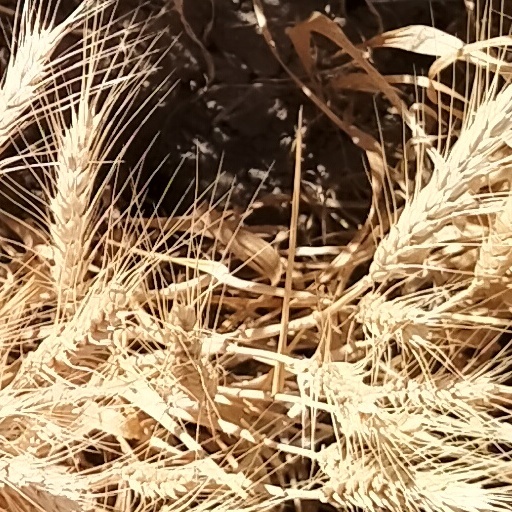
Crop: wheat